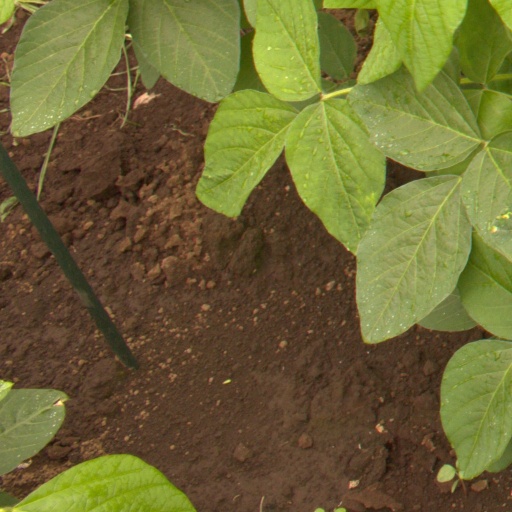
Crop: soybean